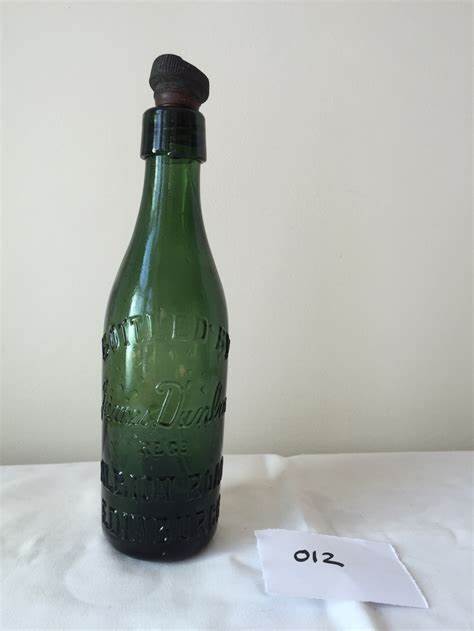
Waste category: glass